Describe the emotion expressed in this image:  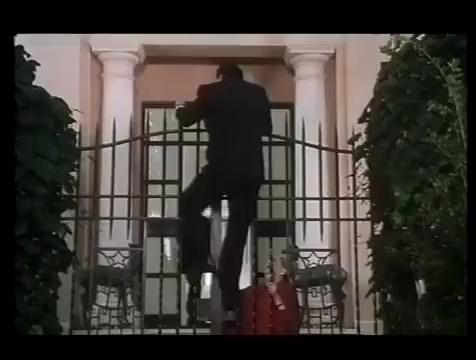
This person displays Pain, valence and arousal with low intensity.